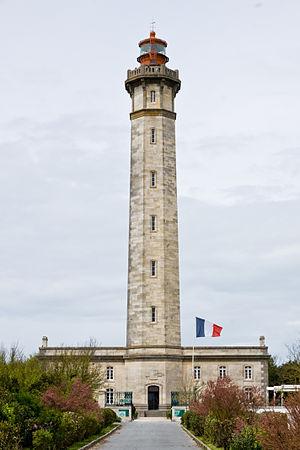
Le phare des Baleines est situé à la pointe ouest de l'île de Ré, sur la commune de Saint-Clément-des-Baleines.
Les côtes charentaises comptent de nombreux feux et phares.
Cet article recense une partie des monuments historiques de la Charente-Maritime, en France.